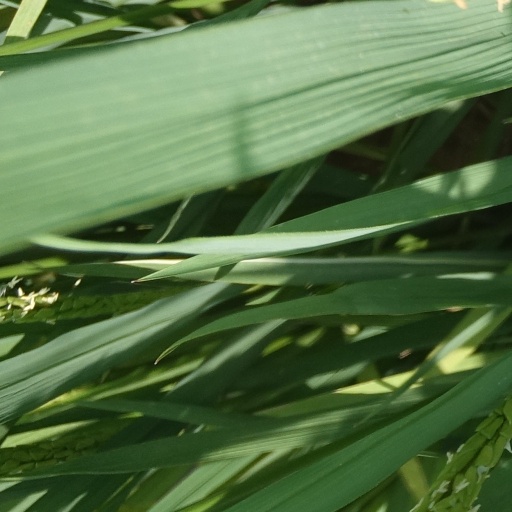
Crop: rice